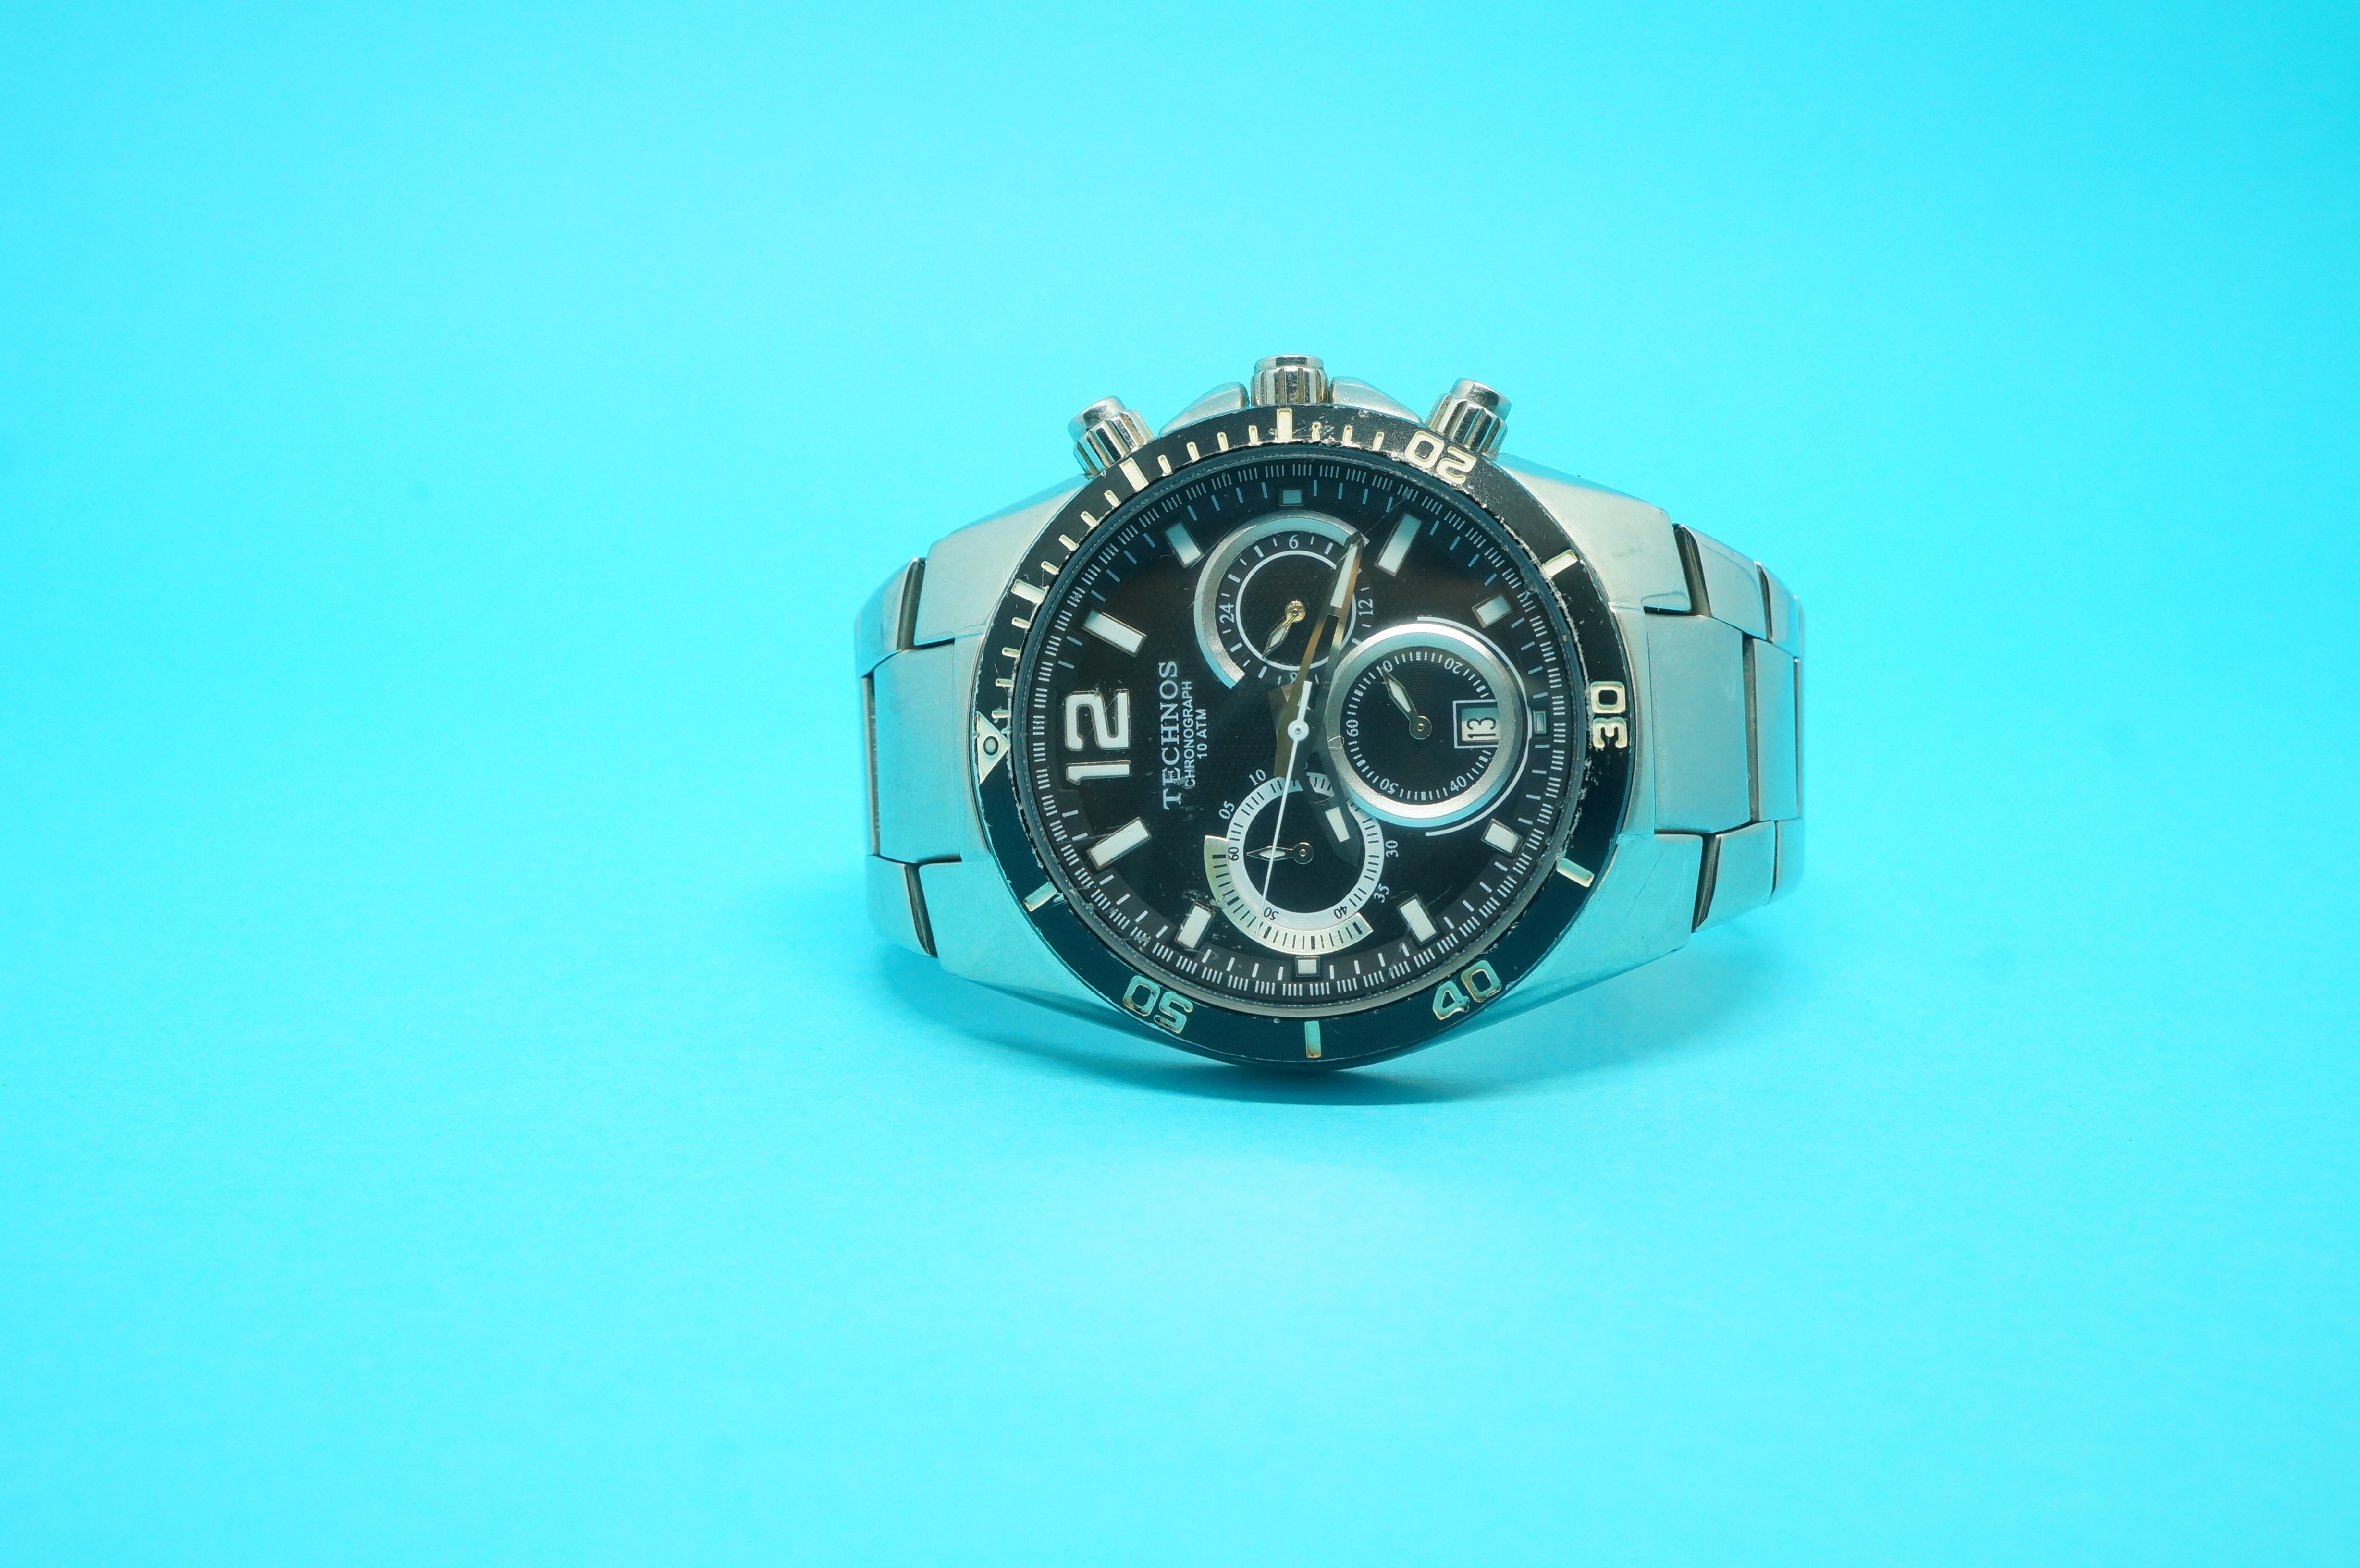
watch, hand, product, jewellery, silver, mineral, hours